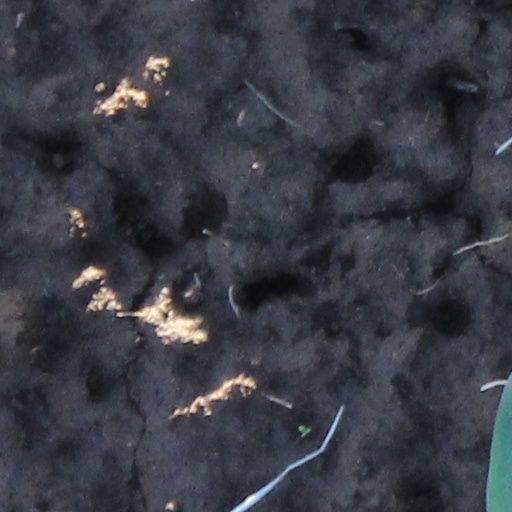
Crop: wheat